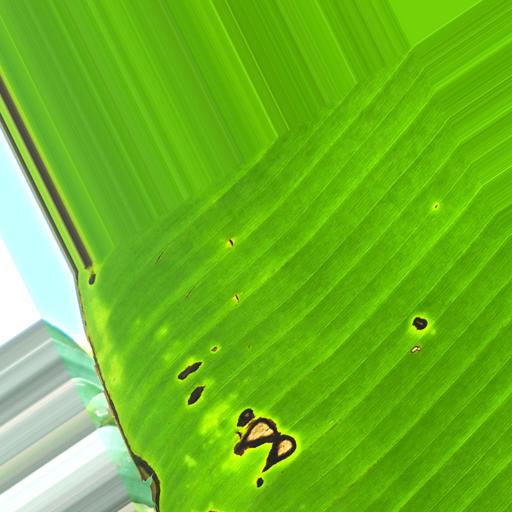
Label: black_sigatoka